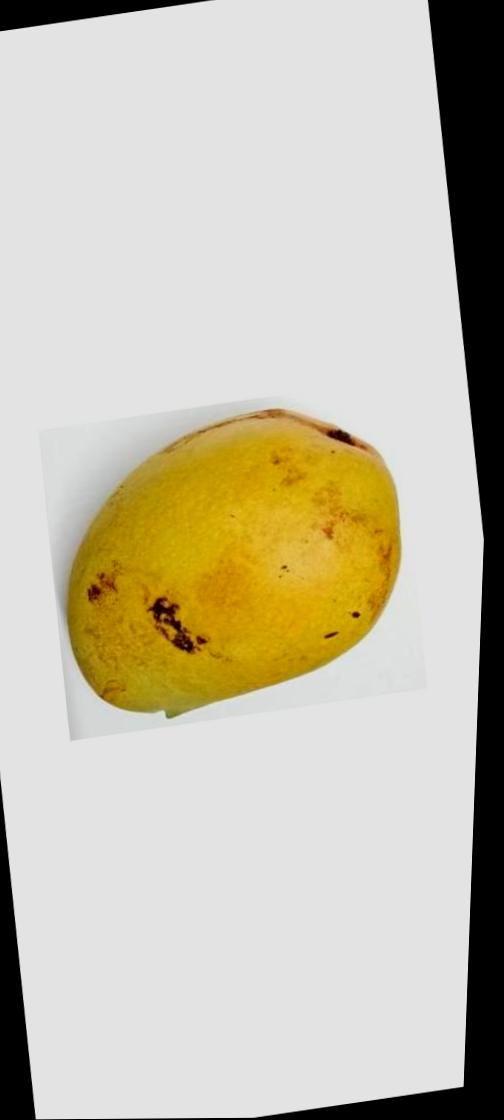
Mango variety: Bari-11